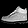
Label: Ankle boot